Congregation Beth Israel (Portland, Oregon)

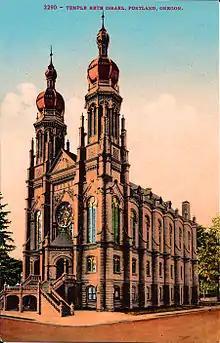
Postcard depicting the 1889 synagogue; destroyed by fire in 1923.

This early structure was replaced by an 1889 synagogue building, which was destroyed by fire in December 1923. Designed by Portland architect Warren H. Williams, the building, described as Moorish Revival design in some sources, is elsewhere described as a combination of eclectic and Gothic Revival styles, with two towers topped by bulbous domes. "The Oregonian" newspaper in 1923 described its style as "semi-Gothic and Mooresque". It was located at S.W. 12th and Main Streets in downtown Portland. Its two towers were tall, and the main interior space measured , and featured an arched ceiling high.